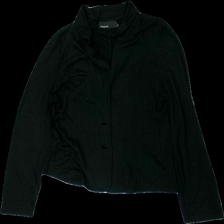
View: front
Type: Cardigan
Category: Ladies
Brand: Kappahl
Colors: Black
Material: 100% viscose
Cut: Regular
Size: L
Season: All
Price range: <50
Recommended usage: Remake
Description: svart kofta, lätt nopprig över hela, saknar knappar